Question: Please indicate a possible affordance area of the swing_baseball_bat that can be used for holding
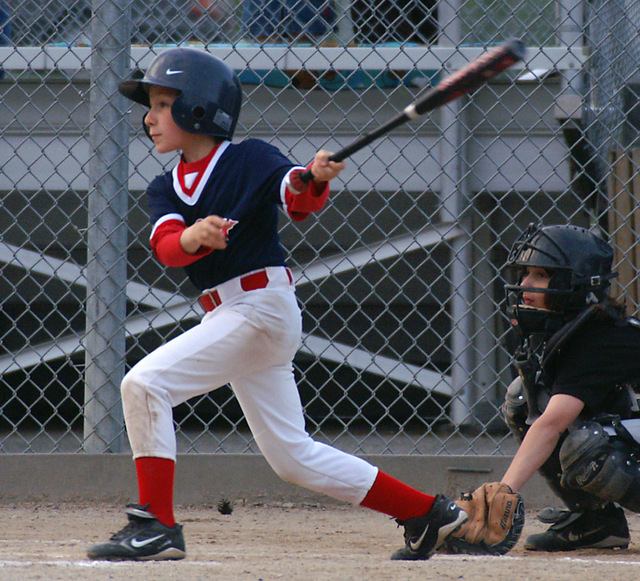
Answer: [282.397, 118.043, 388.476, 199.1]